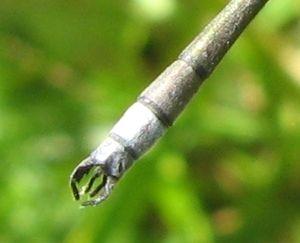
Lestes dryas, le leste dryade ou leste des bois, est une espèce de petites libellules de la famille des Lestidae, originaire d'Eurasie et d'Amérique du Nord, où elle est relativement commune dans les zones humides qui lui convient.